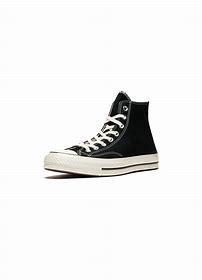
Brand: Converse
Model: Chuck 70 Canvas